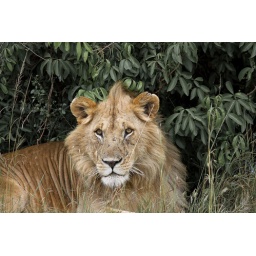
Blonde male lion observes us from his shrubbery in the Masi Mara